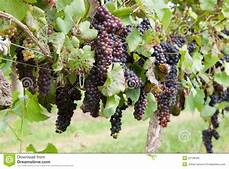
Label: Grapes